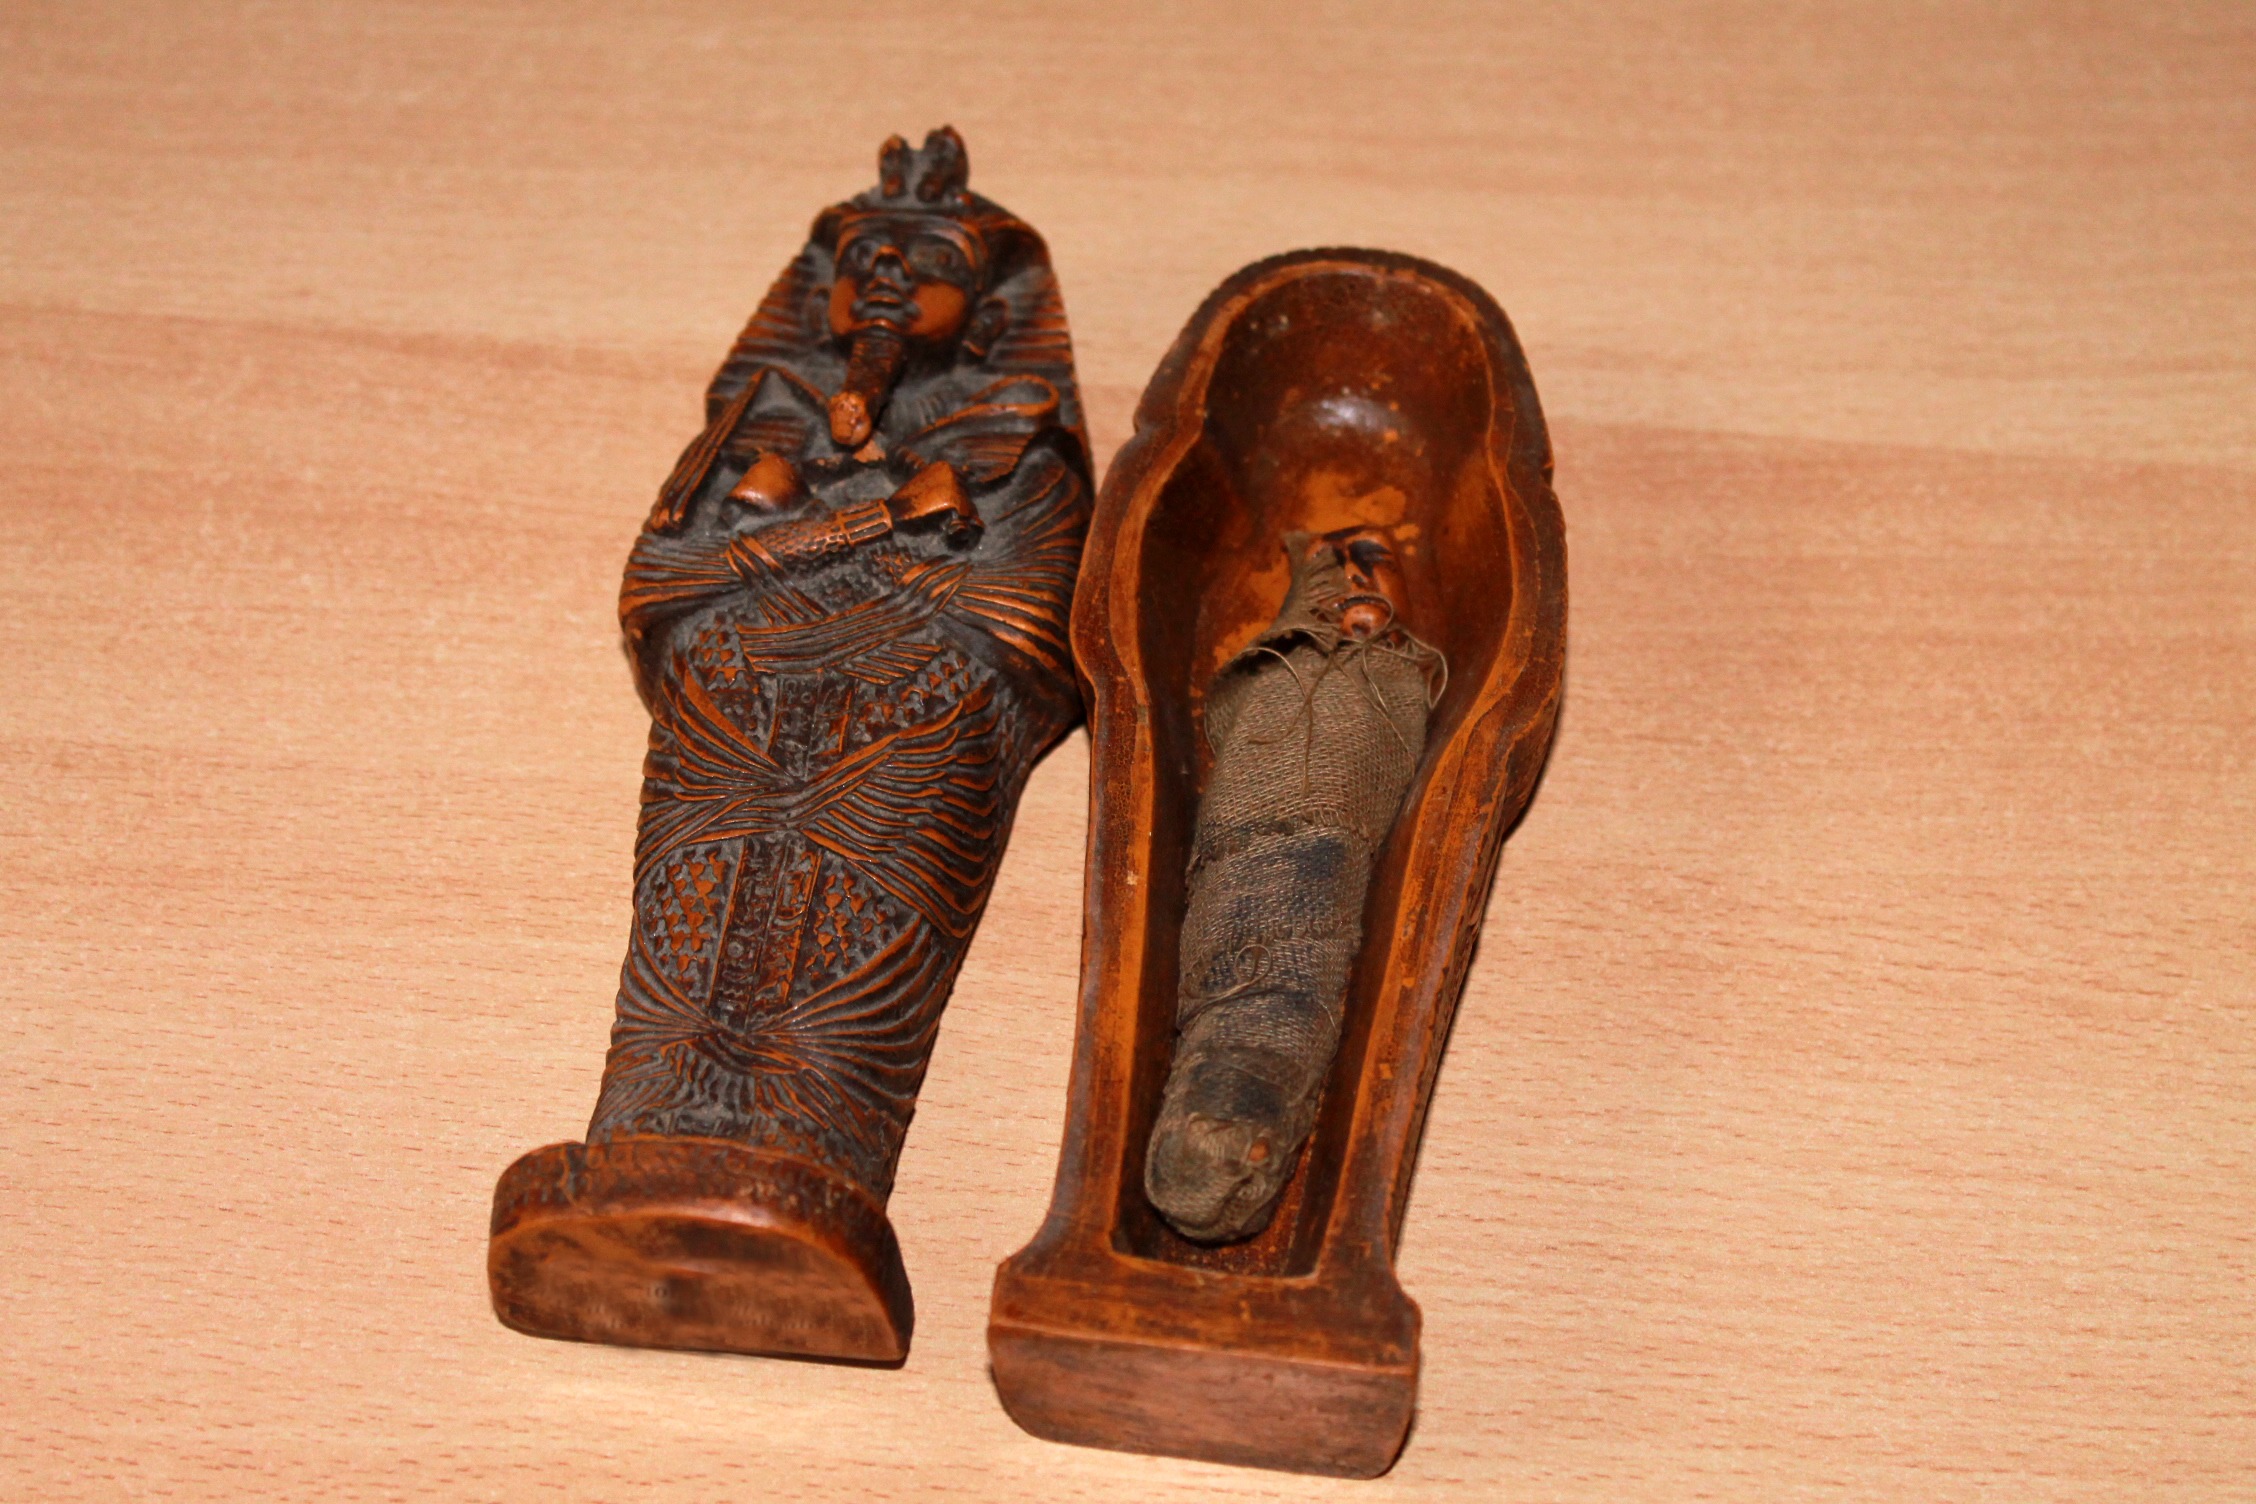
wood, statue, egypt, sculpture, art, footwear, carving, souvenir, mummy, sarcophagus